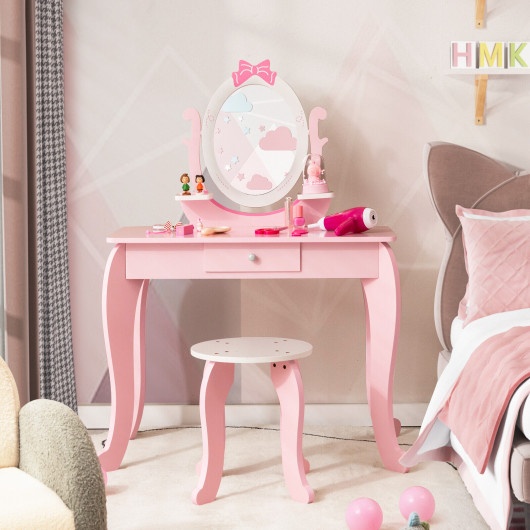
Kid Vanity Table Stool Set with Oval Rotatable Mirror-Pink
Give your little girl a perfect birthday gift with this kids' vanity set! Every little girl has a dream of being a princess. And here comes a 2-in-1 kids' vanity set. Made of premium MDF this kids¡¯ vanity set is durable and sturdy. The large tabletop and practical drawer provide enough storage space for kids¡¯ daily essentials. And the removable top makes it possible to act as a writing table. In addition many thoughtful details are taken into consideration such as rounded corners exquisite drawer knobs and reinforced structure. The adorable outlook will attract girls¡¯ attention. When it comes to daily maintenance the water-resistant surface helps a lot. If you are looking for such a product do not hesitate to take it to your home! Spacious tabletop as well as 2 shelves and 1 drawer for roomy storage space Detachable top mirror for multifunctional usage Crafted high quality MDF for both durability and sturdiness Strong curved legs for a stable performance Exquisite drawer knob for easy pulling ASTM and CPSIA certifications for extra reliability Ideal gift for girls aged from 3 to 7 years old Simple to install with a detailed user's manual Easy to clean with the smooth and waterproof surface Ample Storage Space : Apart from a spacious tabletop there are 2 storage shelves as well as a large pull-out drawer with an exquisite knob to accommodate children's beauty and study essentials. After making up or learning kids can place and arrange their personal things orderly forming a good habit of organizing. 2-in-1 Kids' Vanity Set : This kids' vanity table and chair set features a 2-in-1 design with a detachable top for both makeup and study purpose. Kids can make up and dress up well with a clear mirror. By removing the mirror on the top you can turn the table into a writing table for your kids. Considerate Details : The kids' vanity set is designed with smooth rounded corners for kids' safety. Moreover the stable curved legs and the reinforced structure add to security. The 360¡ã rotatable mirror allows children to find the desired angle for a better using experience. The ASTM and CPSIA certifications add to reliability. Cute Appearance : This 2-in-1 kids' vanity table and chair set have a super adorable appearance so that kids will fall in love with it at first sight. What's more the color matching imparts a warm flair to the girls' room coordinating well with other furniture. And this kids' vanity set is suitable for kids who are from 3 to 7 years old. Easy Assembly and Maintenance : Coming with detailed and illustrated instructions the children's table and stool set are not so hard to assemble. You can refer to the instruction during the installation. More importantly the smooth and waterproof surface renders daily maintenance easier with a soft rag. Color: Pink white Material: MDF Overall dimension of Table: 28 inches x 13 inches x 40 inches(L x W x H) Overall dimension of Stool: 11 inches x 11 inches x 13 inches(L x W x H) Size of mirror: 11 inches x 9 inches(L x W x H) Size of drawer: 8 inches x 8 inches(L x W x H) Net weight: 22 lbs Weight capacity of table: 44 lbs Weight capacity of stool: 88 lbs Recommended ages: 3 - 7 years old Box Qty: 1(May vary by batch) Package includes: 1 x Vanity table 1 x Stool 1 x Instruction
Brand: dsvCOSTWAY
Category: Furniture > Cabinets & Storage > Vanities > Bedroom Vanities > Table Vanities